Posto (film)

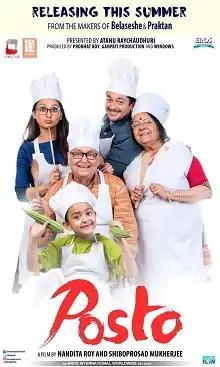
Posto film-release poster

Posto (Here, a name for the child character of film. Meaning: Poppy Seeds) is a 2017 Bengali Family drama film directed by Nandita Roy and Shiboprosad Mukherjee. The film features Soumitra Chatterjee, Jisshu Sengupta and Mimi Chakraborty. The film was released on 12 May 2017 in 100 theatres across West Bengal, India and overseas (United States, Canada, Japan, Dubai, United Kingdom, Netherlands) on the same day. The film received critical acclaim as it portrayed the relationships in a very subtle way. The film was remade in Hindi language by the same director-duo Nandita Roy and Shiboprosad Mukherjee named "Shastry Virudh Shastry" (2023) which was released on 3 November 2023.